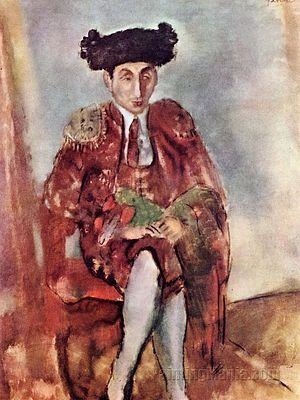
Alfred Flechtheim est un artiste, un marchand d'art, un éditeur et un collectionneur d'art allemand, né le 1ᵉʳ avril 1878 à Münster et mort le 9 mars 1937 à Londres.
Julius Mordecai Pincas dit Jules Pascin, né le 31 mars 1885 à Vidin, et mort le 2 juin 1930 à Paris, est un peintre et dessinateur américain d'origine bulgare.